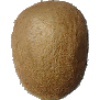
Label: kiwi